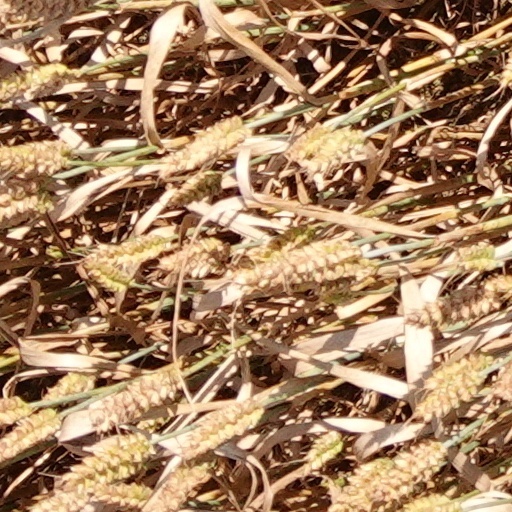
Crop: wheat